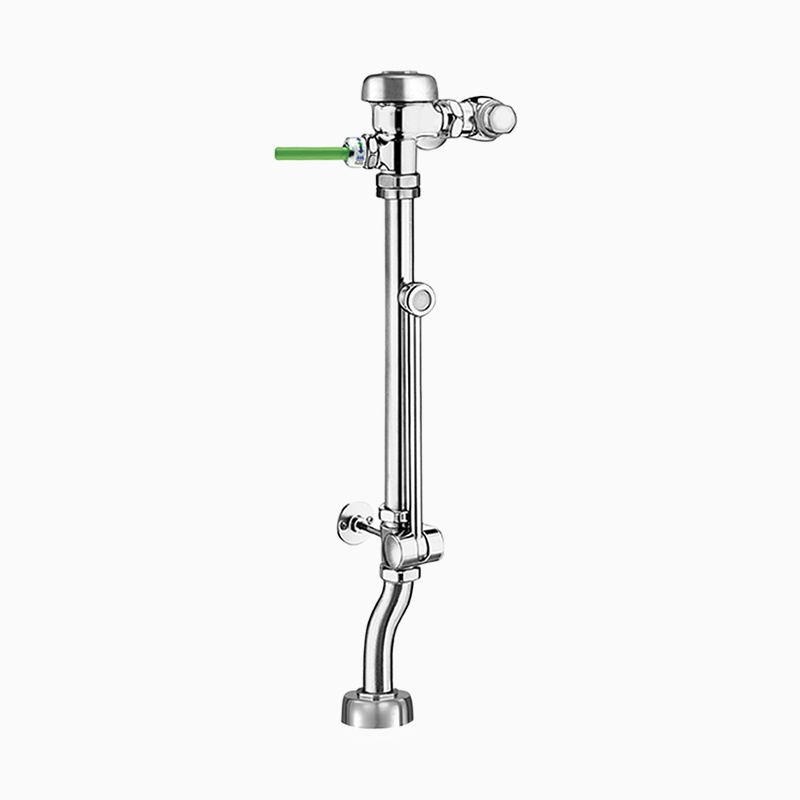
SLOAN WES BPW 1150
1.6 gpf/6.0 Lpf
Brand: Sloan
Category: Hardware > Plumbing > Plumbing Fixtures > Toilets & Bidets > Urinals